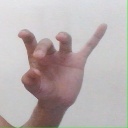
अक्षर: ओ